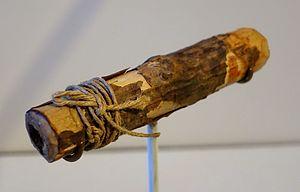
L’eau de bouleau se réfère au nom donné à la sève de bouleau lorsqu'elle est récoltée par entaille de l'arbre.